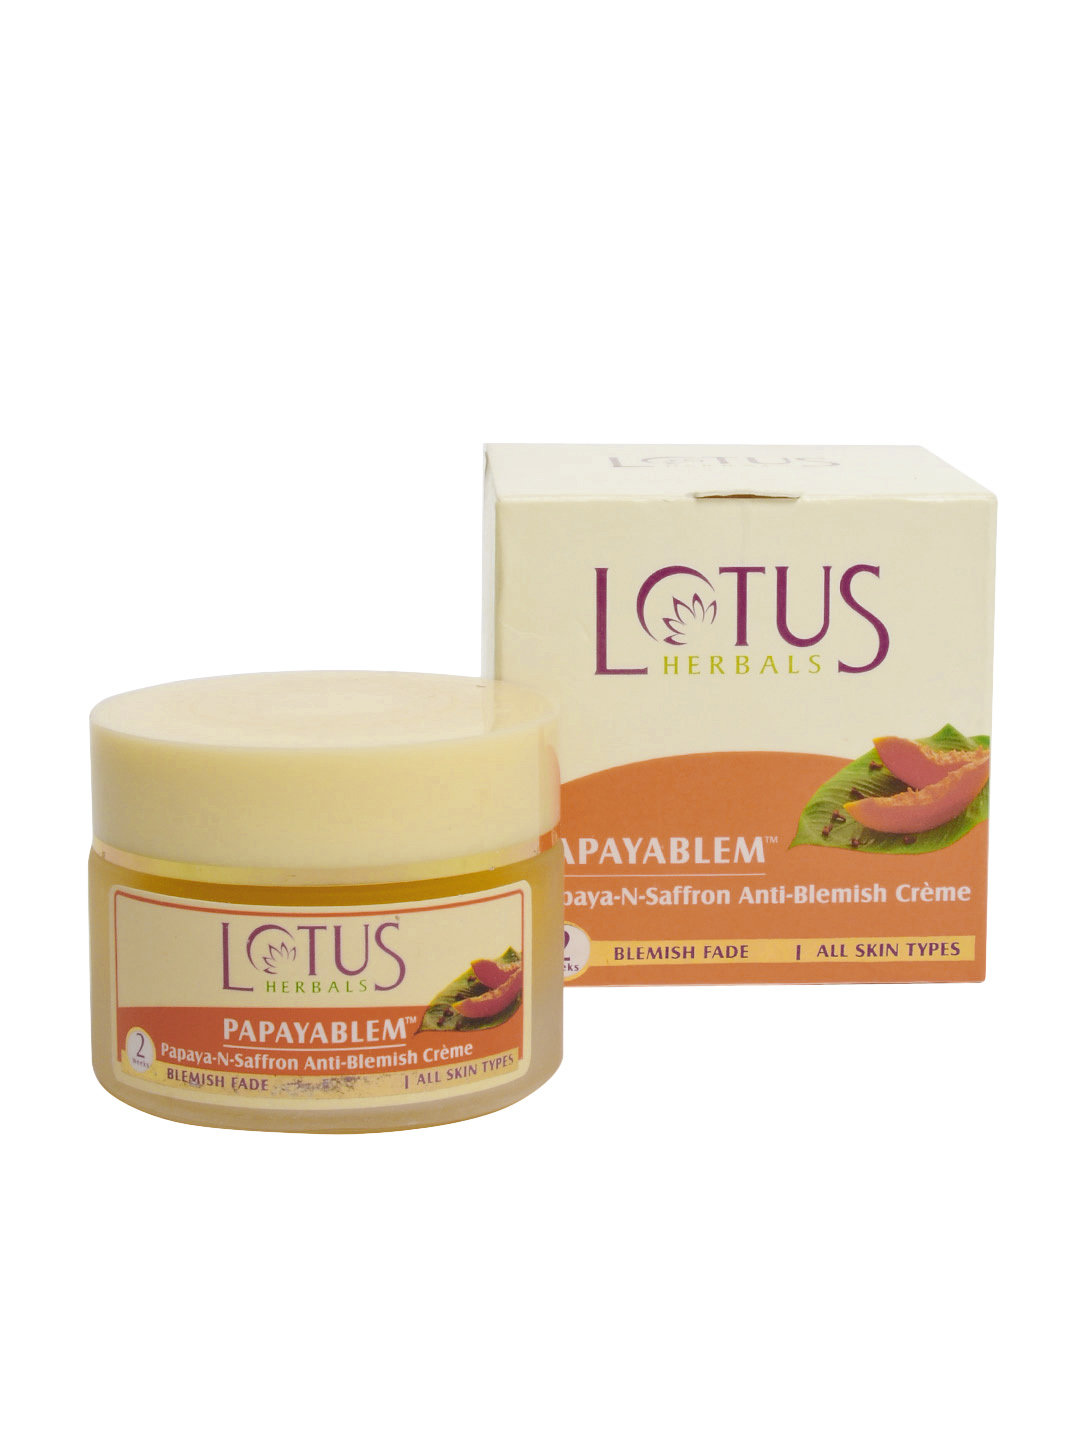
Lotus Herbals Papayablem Papaya-N-Saffron Anti-Blemish Creme
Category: Personal Care / Skin / Face Moisturisers
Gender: Women
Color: Cream
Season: Spring 2017
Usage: Casual